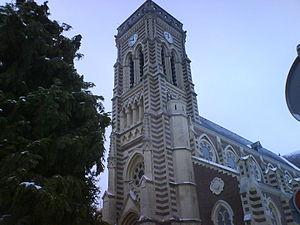
Eglise St.Maclou, Haubourdin, Décembre 2010
Haubourdin est une commune française située dans le département du Nord, en région Hauts-de-France. Elle fait partie de la Métropole européenne de Lille.